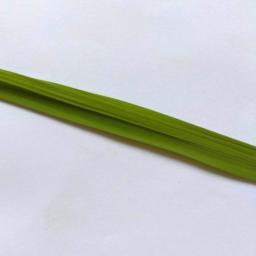
Label: Rice___Healthy